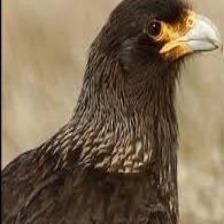
Species: STRIATED CARACARA
Scientific name: PHALCOBOENUS AUSTRALIS